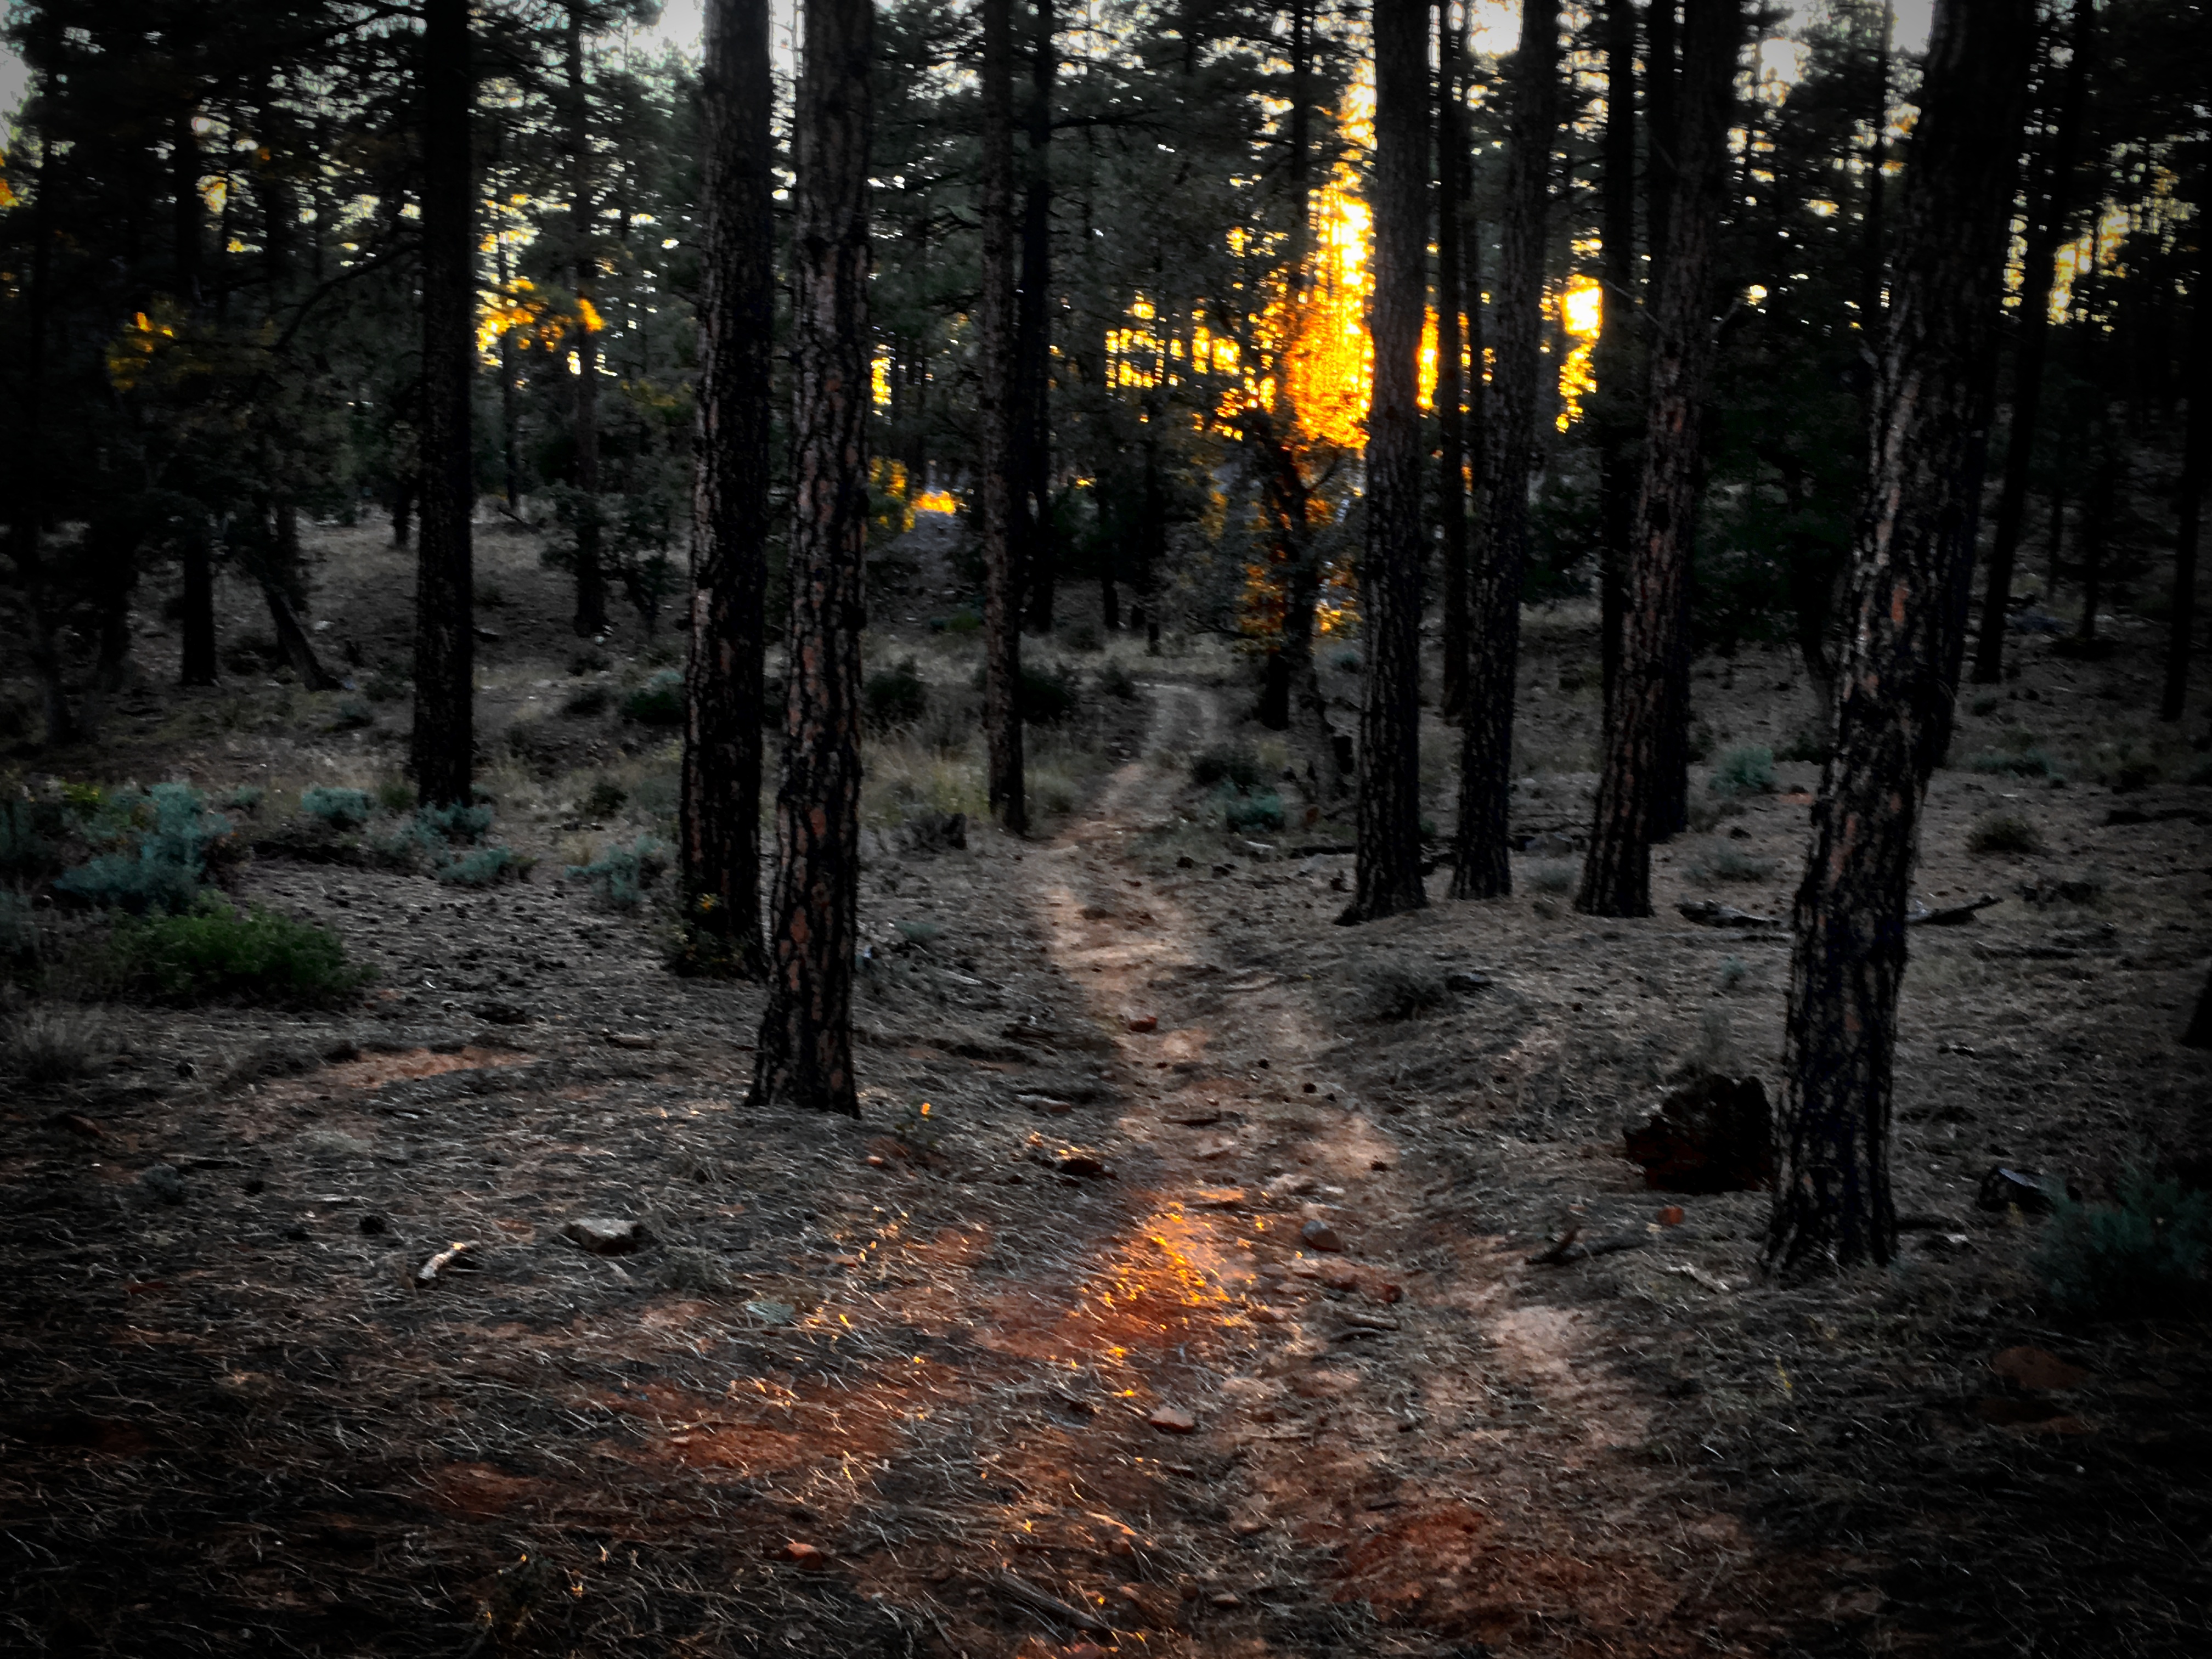
tree, nature, forest, wilderness, branch, light, sunset, sunlight, morning, leaf, autumn, darkness, season, woodland, habitat, ecosystem, screenshot, natural environment, atmospheric phenomenon, woody plant